Describe the emotion expressed in this image:  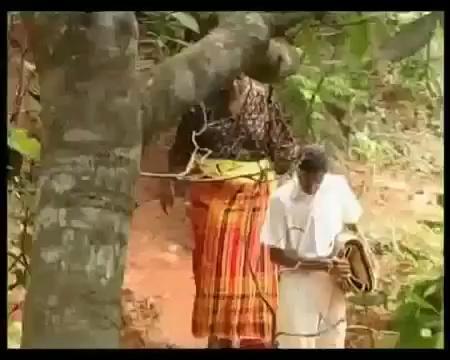
This person displays Fear, valence and arousal with high intensity.